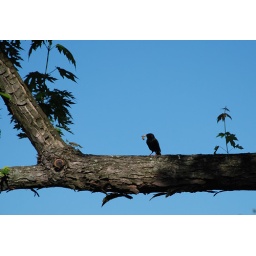
Sometimes the bird waits on a nearby tree before swooping in for another try.